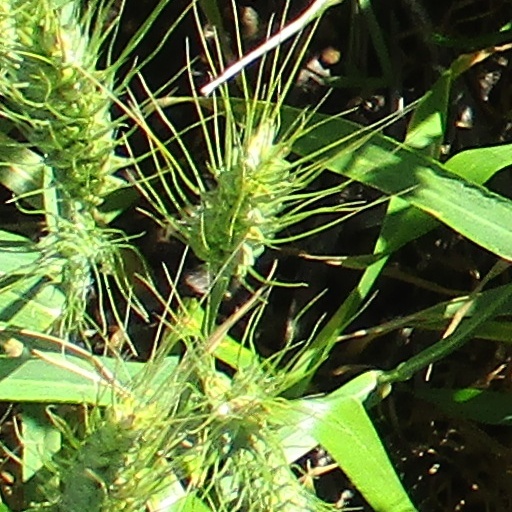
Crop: wheat